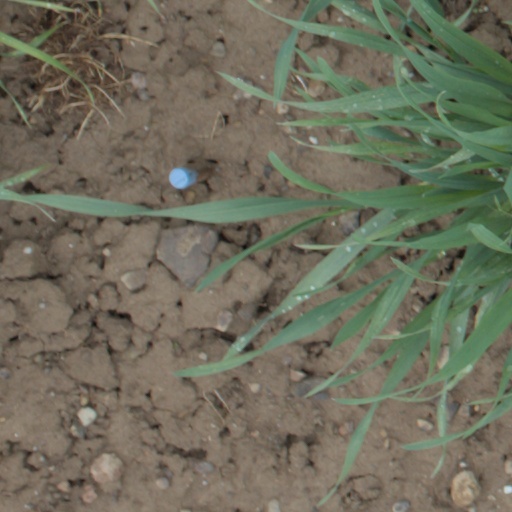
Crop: wheat